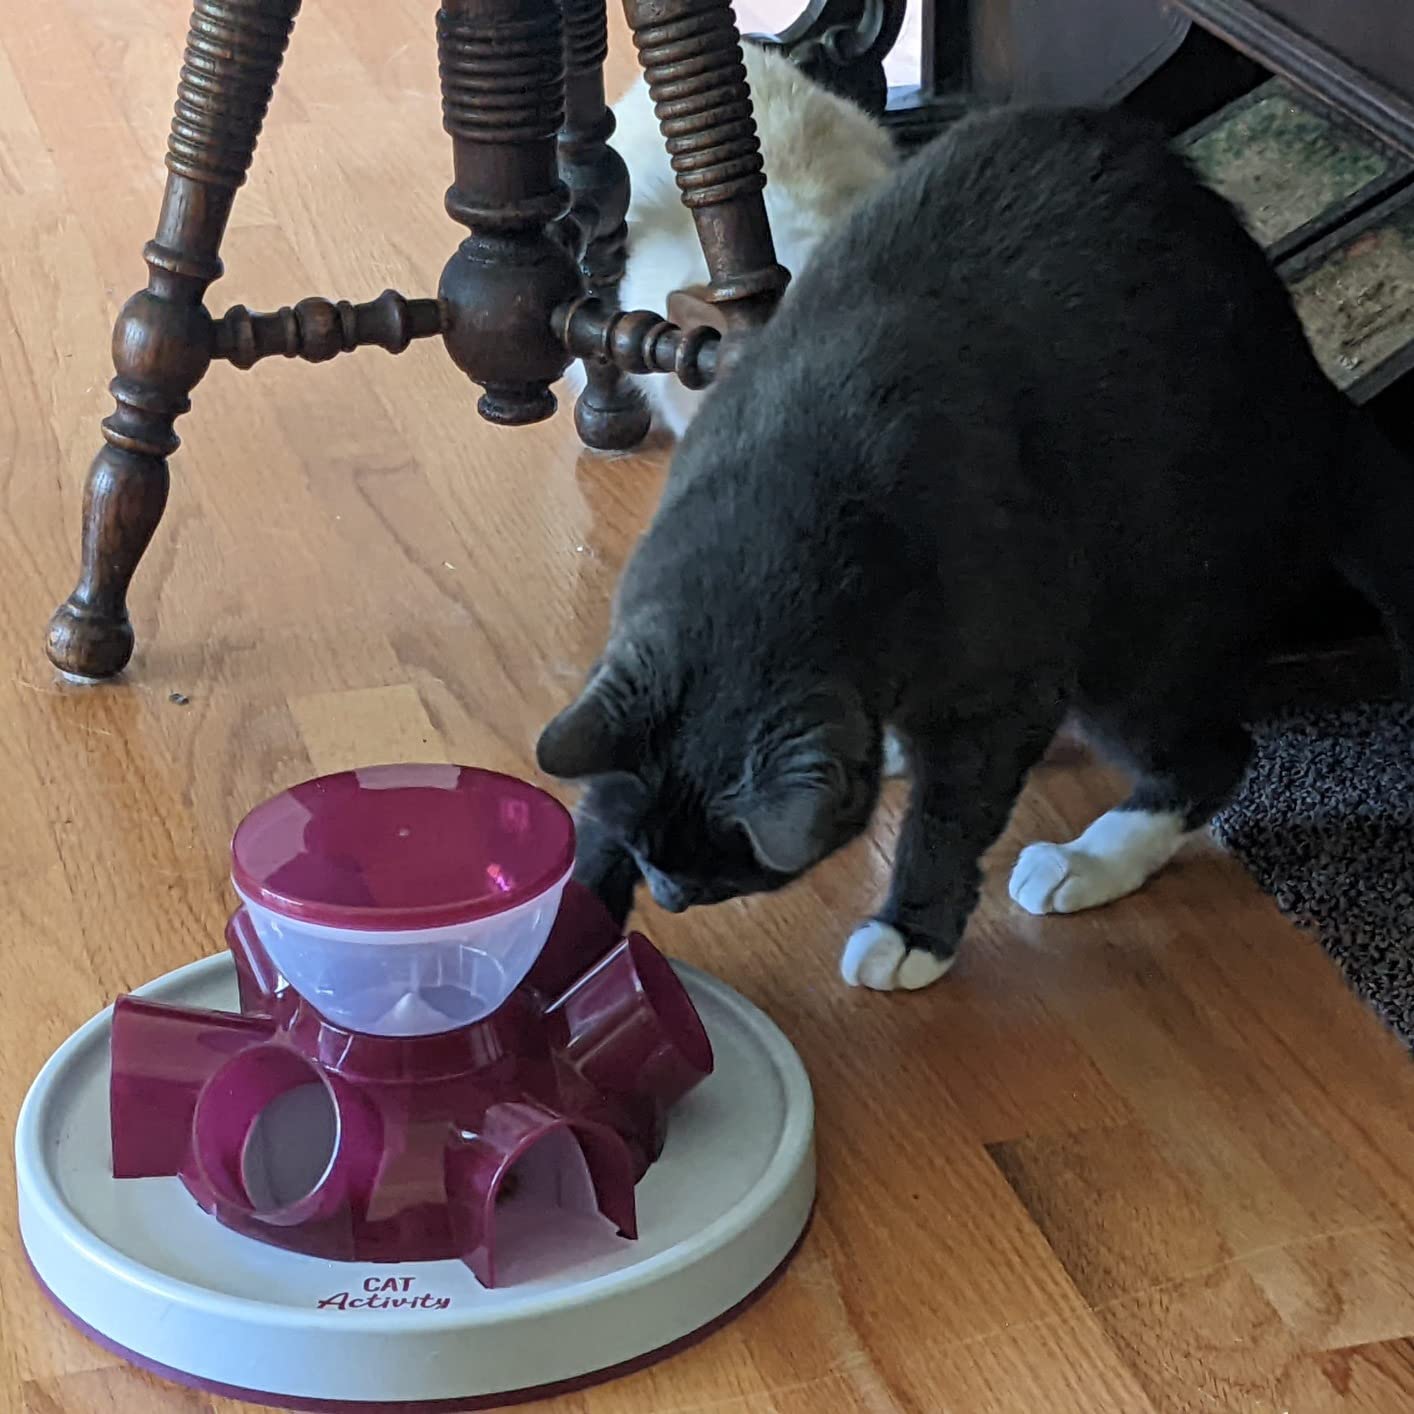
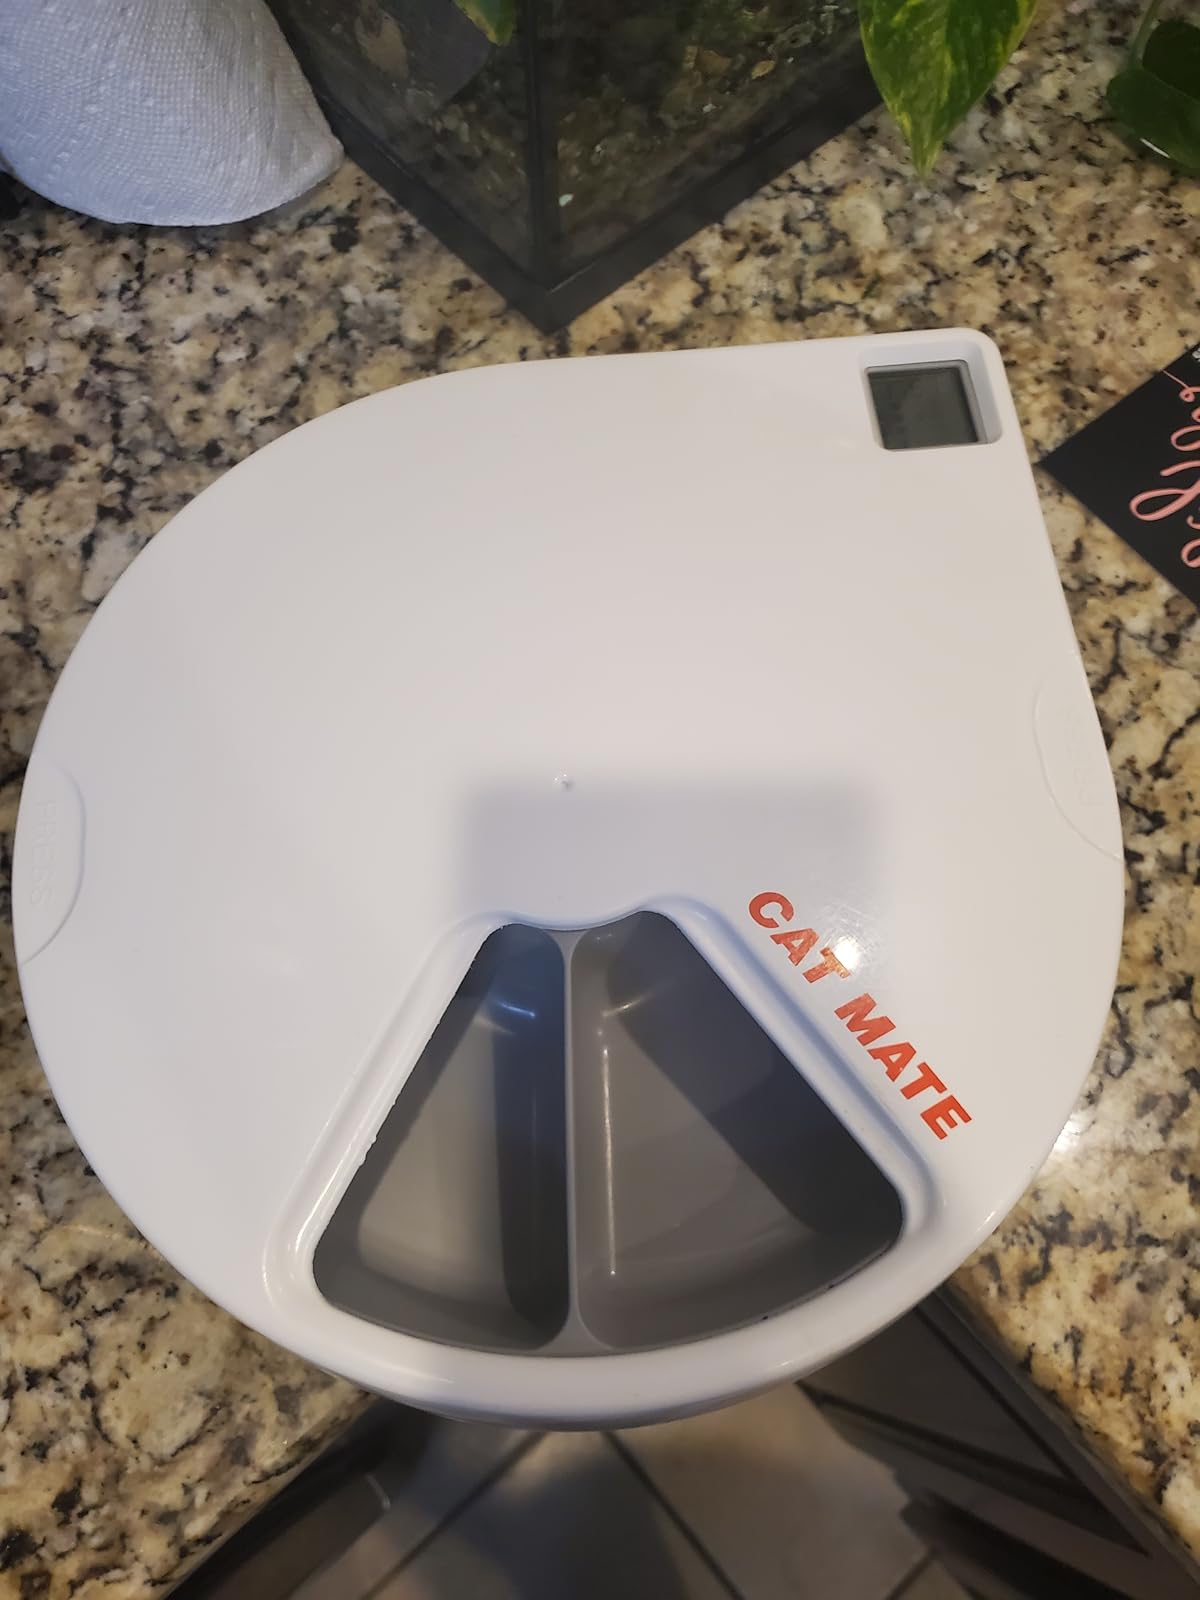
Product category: items_feeder
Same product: no